Kate McKinnon

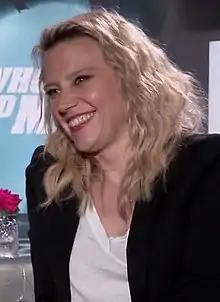
McKinnon in 2018

Kate McKinnon Berthold (born January 6, 1984) is an American actress and comedian. She was a cast member on the NBC sketch comedy series "Saturday Night Live" from 2012 to 2022, where she became known for her character work and celebrity impressions. For her work on the series, she was nominated for ten Primetime Emmy Awards, including one for Outstanding Original Music and Lyrics and nine for Outstanding Supporting Actress in a Comedy Series, winning in 2016 and 2017.